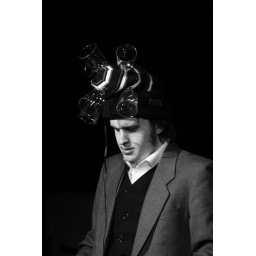
Martin sporting the glasses hat in 2001, Almost. Photo by Ben Wambergue.